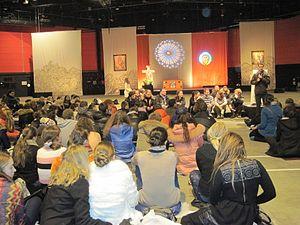
Un de Frères de Taizé fait son discours devant des pèlerins biélorusses (Strasbourg, Parc d'expositions du Wacken, le 31 décembre 2013)